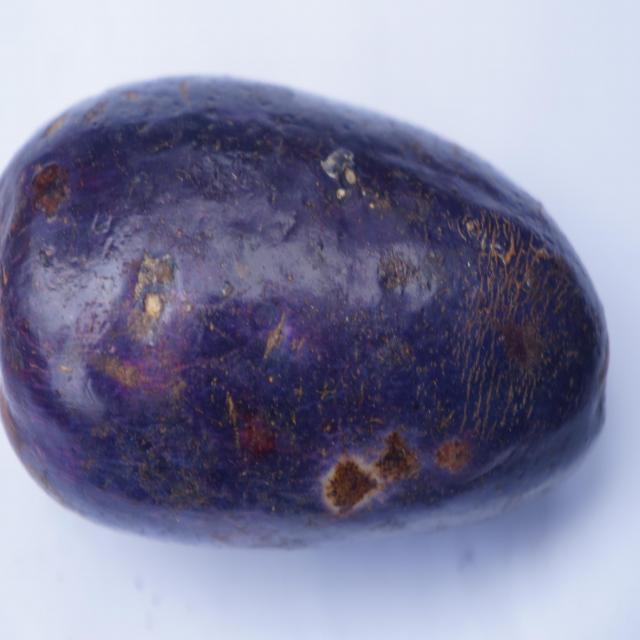
Plum grade: spotted